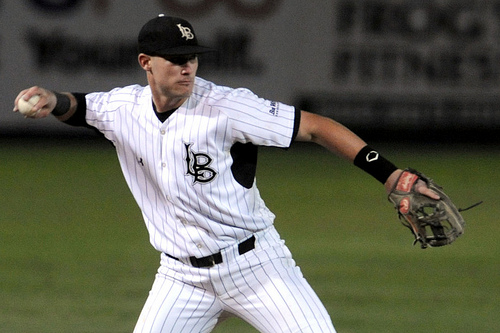
một cầu thủ ném bóng đang xoay người để ném bóng